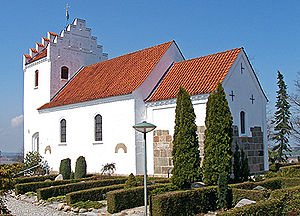
Skejby Kirke
Skejby Kirke
Skejby Kirke i det nordlige Århus, Denmark
Skejby Kirke ligger i det nordlige Aarhus. Kor og skib er romansk, med et sengotisk tårn